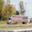
Label: truck